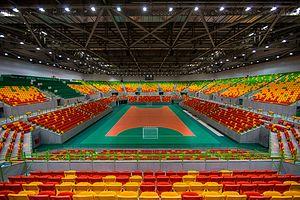
Les compétitions masculine et féminine de handball aux Jeux olympiques d'été de 2016 organisées à Rio de Janeiro, ont lieu du 6 au 21 août 2016.
La Future Arena est un équipement sportif temporaire situé à Barra da Tijuca à Rio de Janeiro au Brésil qui est utilisé pour la compétition de handball aux Jeux olympiques d'été de 2016 et de goalball. Le tirage au sort des compétitions de handball s'y est déroulé le 29 avril, il s'est ensuivi l'inauguration les 30 avril et 1ᵉʳ mai 2016.